Sandymouth Beach

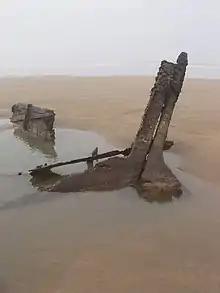
Shipwreck remains at Menachurch Point

Sandymouth is a beach north of Bude in Cornwall, England, United Kingdom.